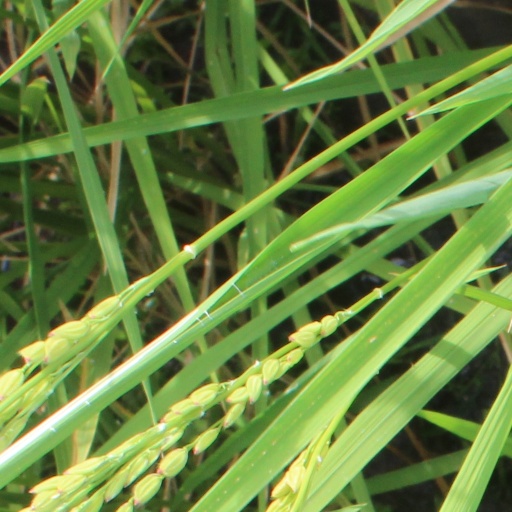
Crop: rice